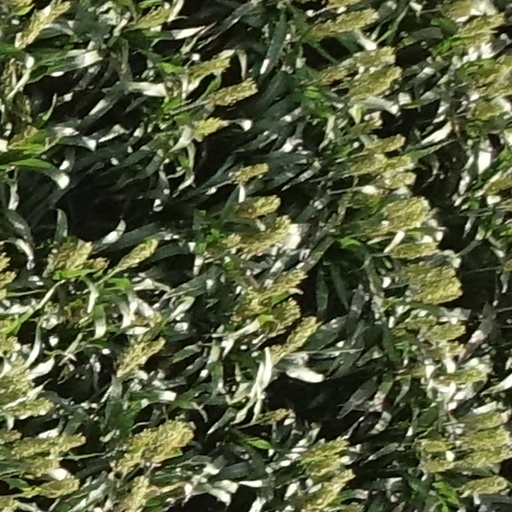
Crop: sorghum